The sea in culture

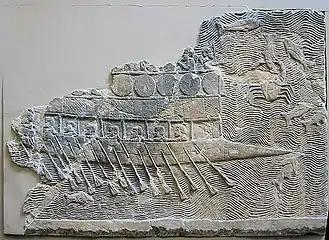
An Assyrian relief from the reign of Sennacherib, Nineveh, showing fish and a crab swimming around a bireme.

Petroglyphs depicting boats made of papyrus are among rock art dating back 40,000 years on the shores of the Caspian Sea.